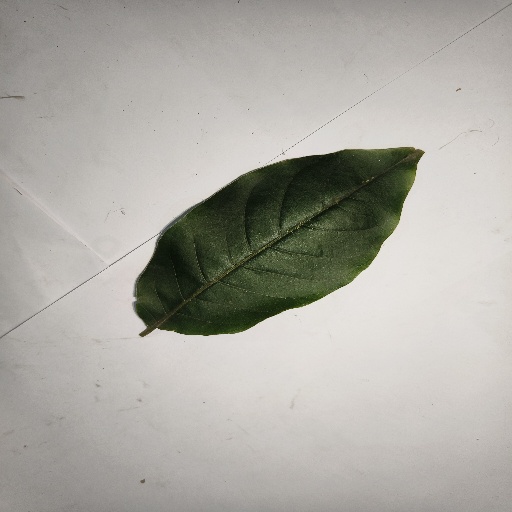
Species: HariTaki
Leaf condition: Healthy Leaf